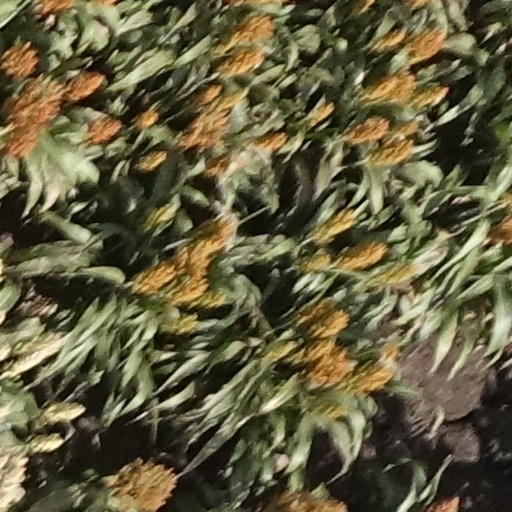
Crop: sorghum